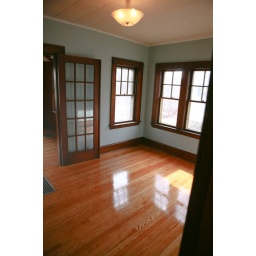
Dining room, or the sitting room as we have it set up now (there's a couch against the back wall)